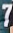
Number: 7